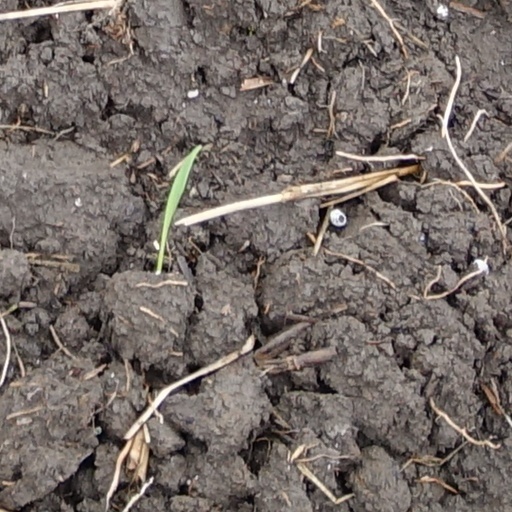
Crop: wheat